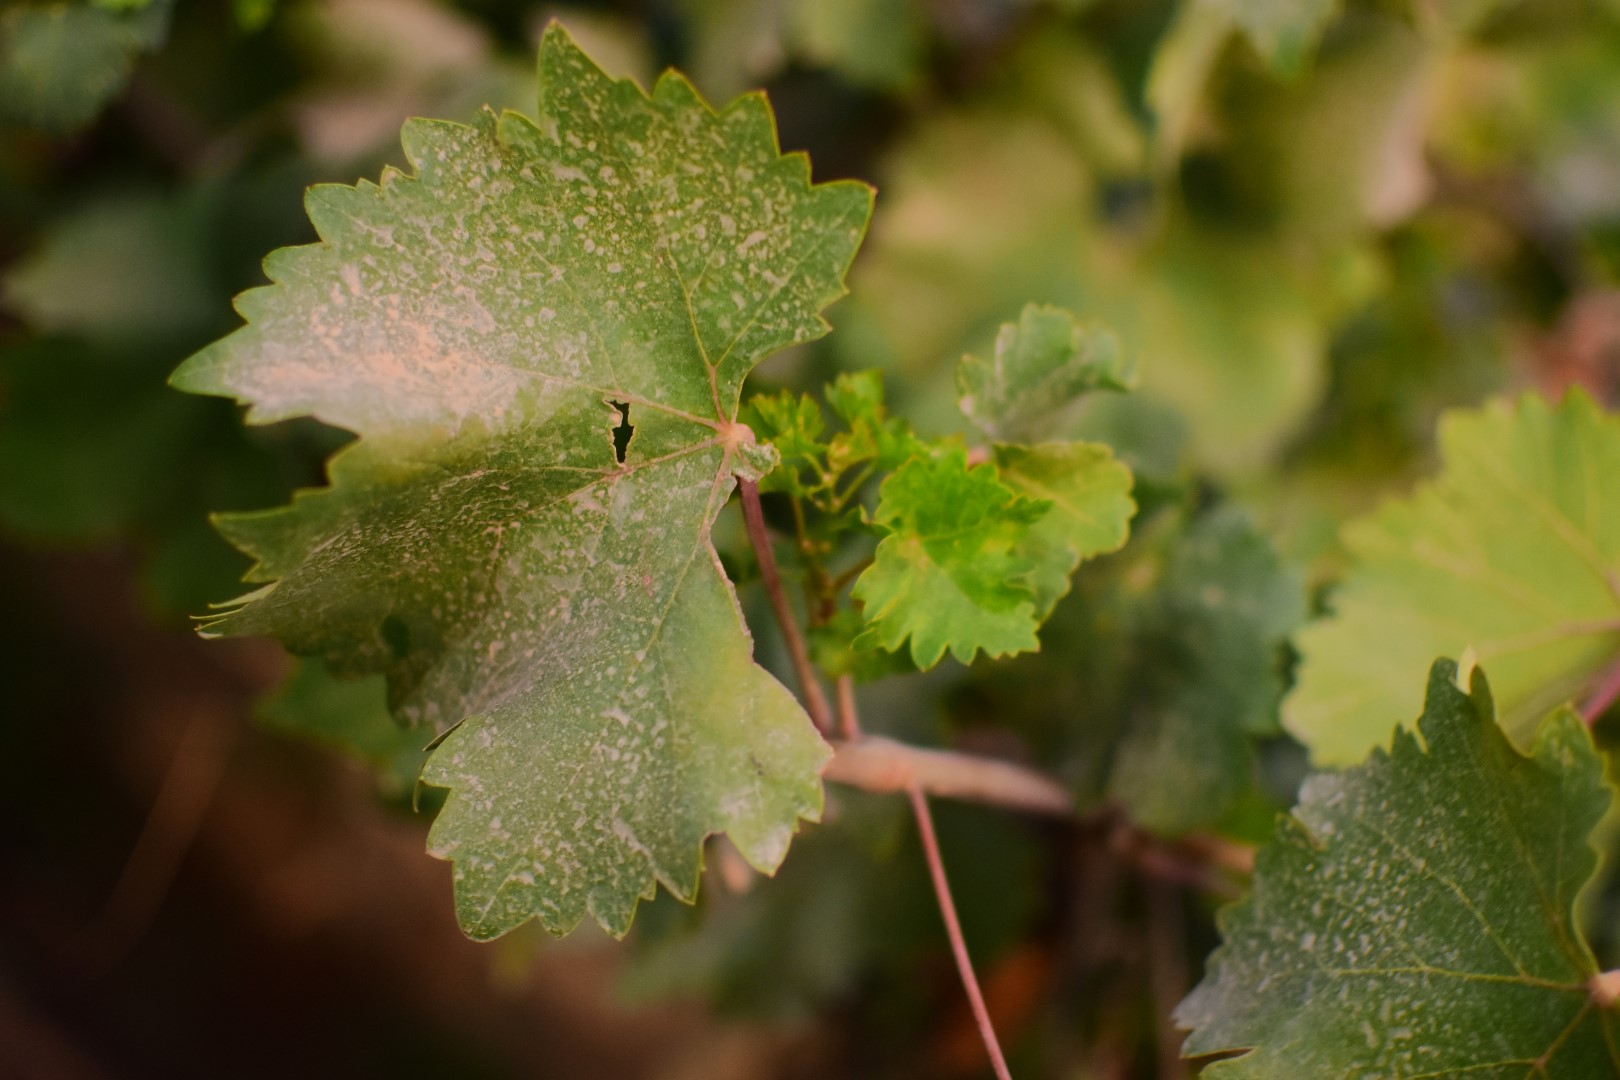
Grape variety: Shdah